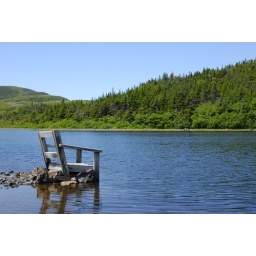
Best seat in the house